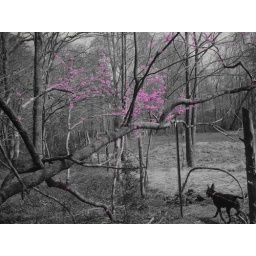
pink in trees